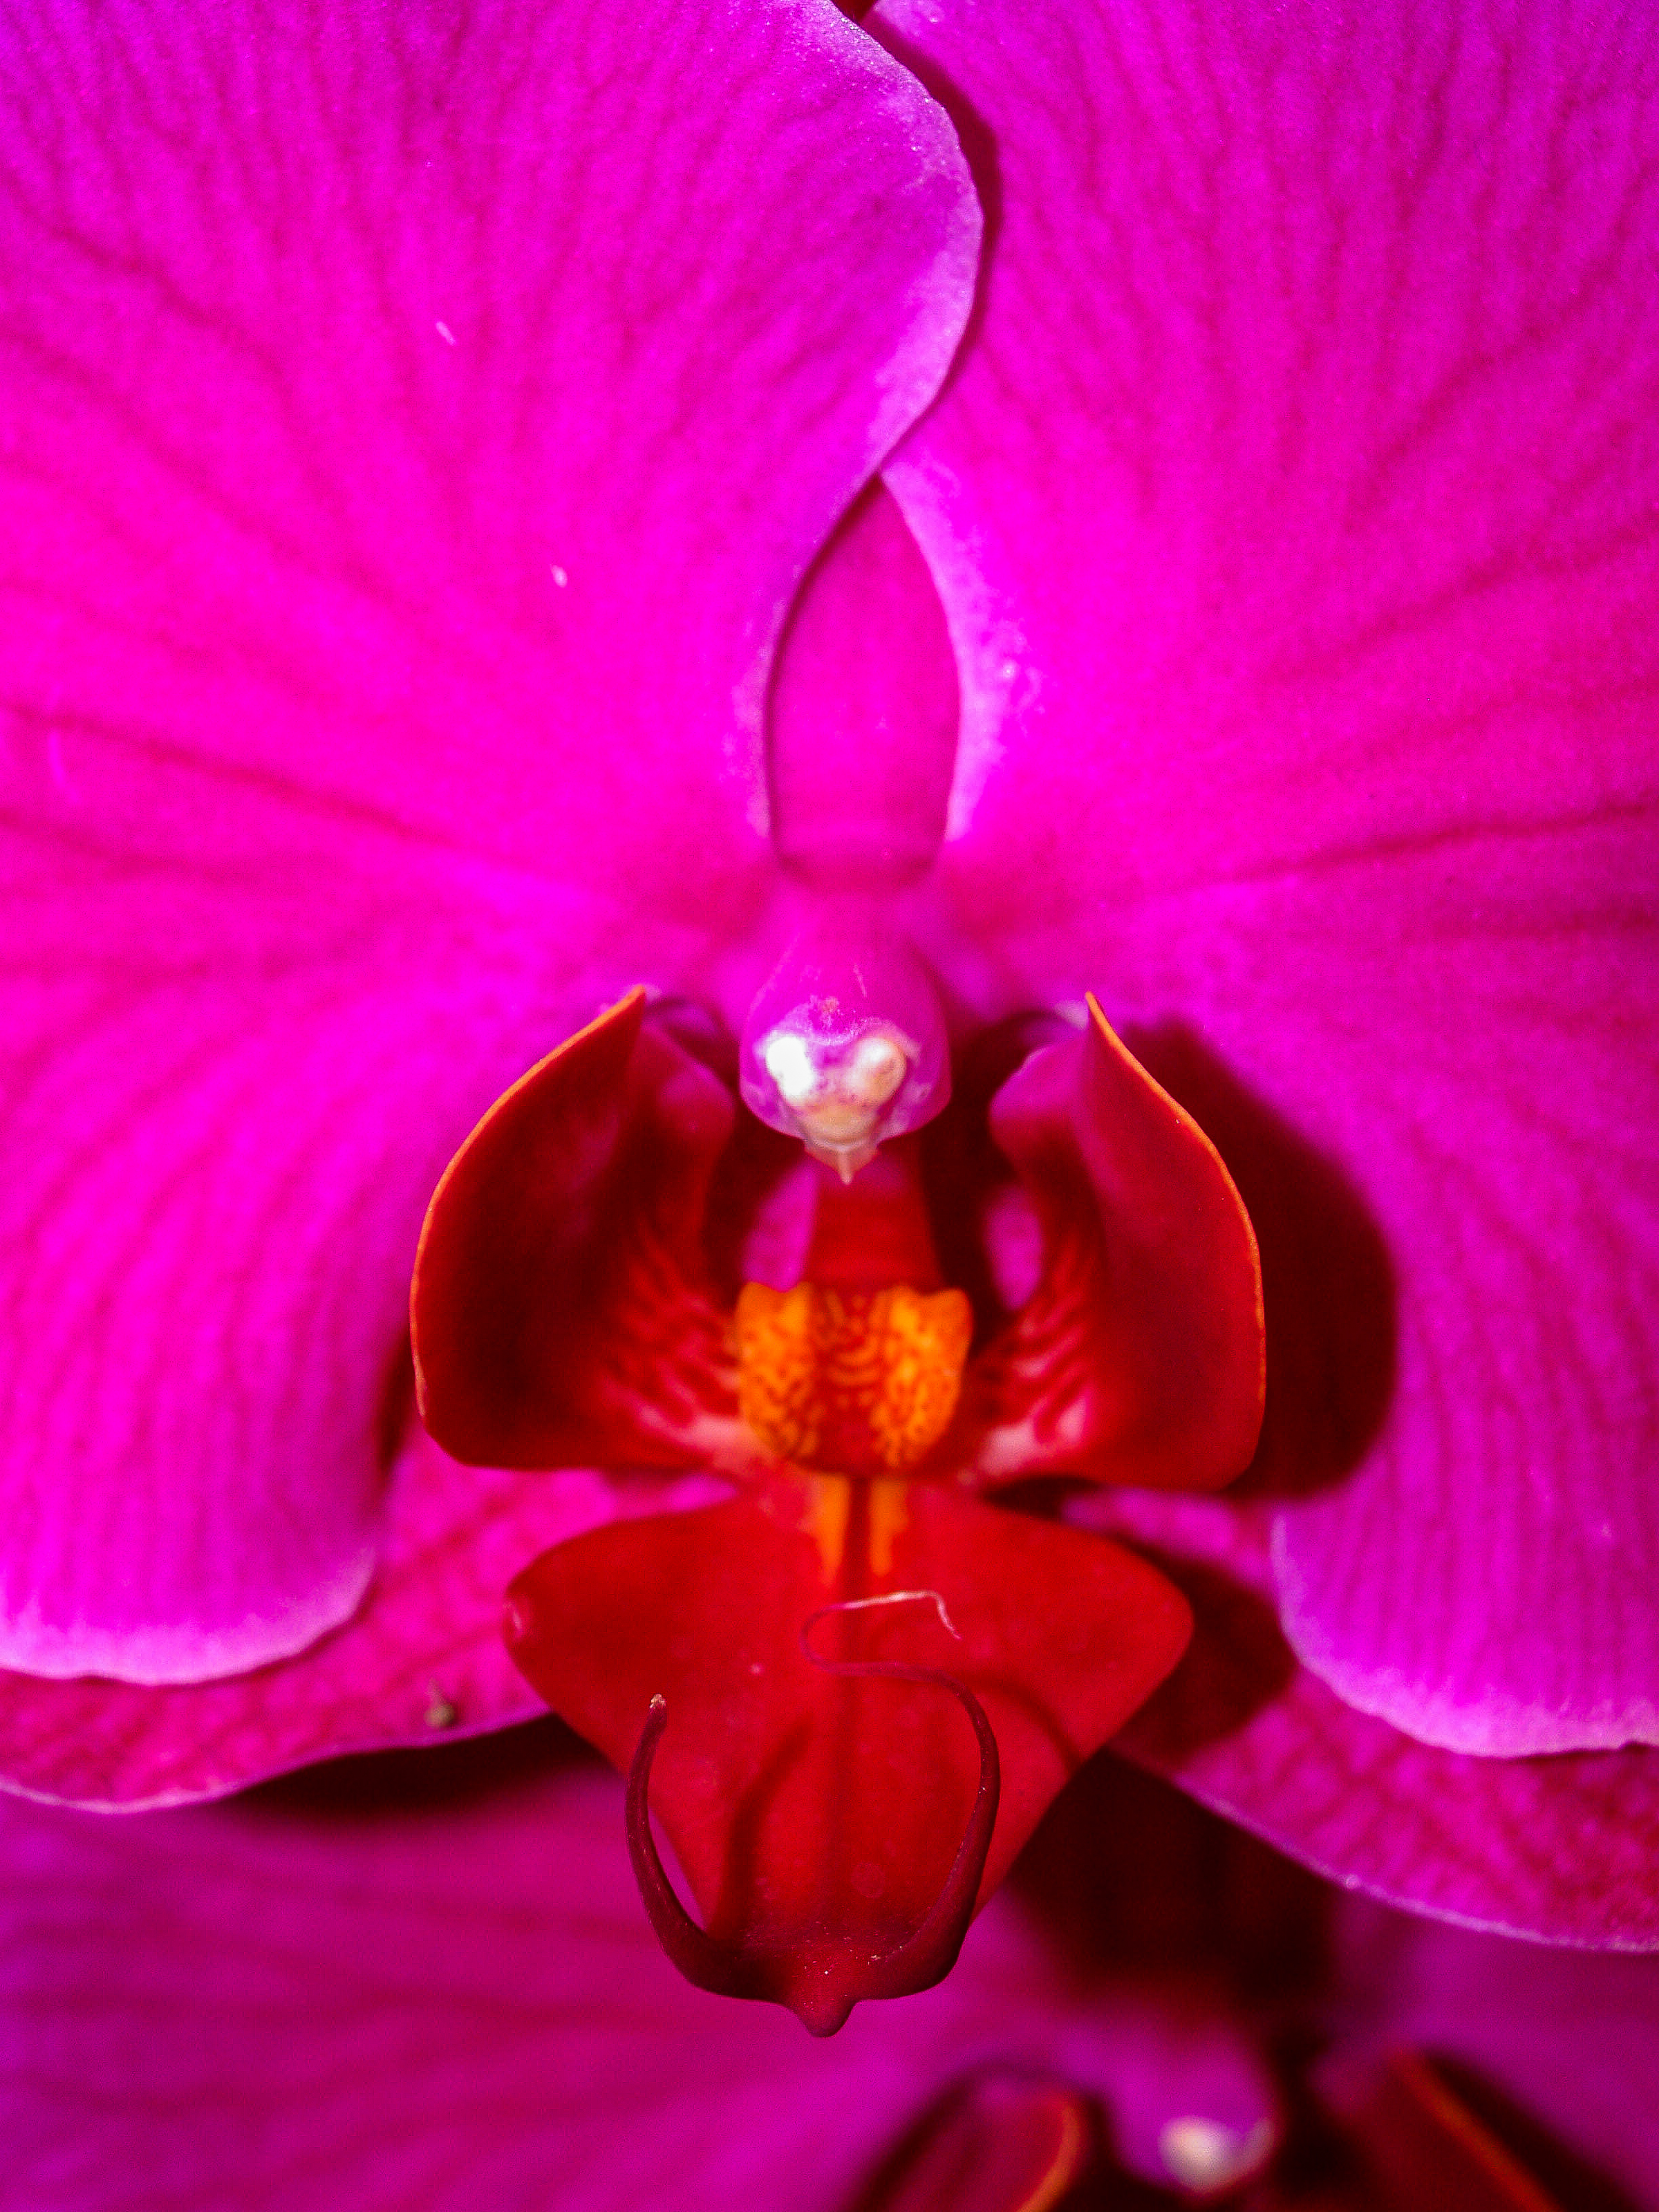
orchid, floral, purple, flora, background, blossom, flower, pink, beauty, beautiful, nature, botany, exotic, petal, closeup, color, bouquet, plant, violet, fresh, bloom, tropical, colorful, decoration, natural, garden, macro, branch, valentine, flowering plant, magenta, light, close up, macro photography, moth orchid, violet family